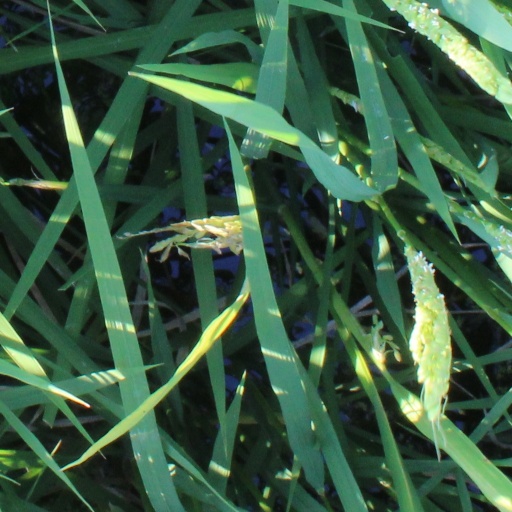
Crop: rice